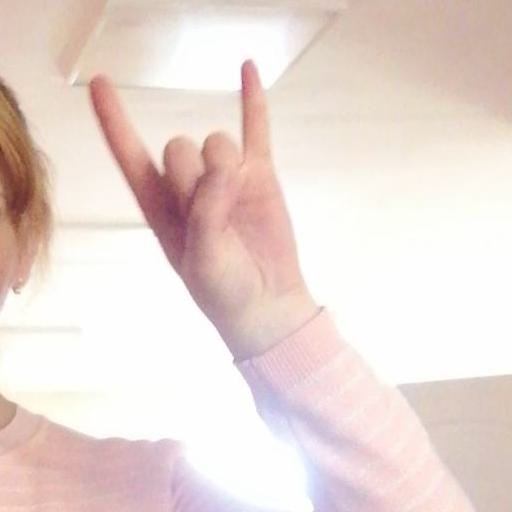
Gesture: rock